History of the National Park Service

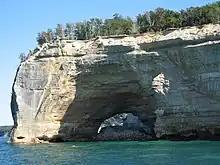
Grand portal at Pictured Rocks National Lakeshore

Five National Recreation Areas were added to the System between 1933 and 1964. This new type of federal park area grew out of large scale reclamation projects like Hoover Dam and multi purpose river basin development programs like the Tennessee Valley Authority which began in the 1930s and spread to river valleys in all parts of the country after World War II.